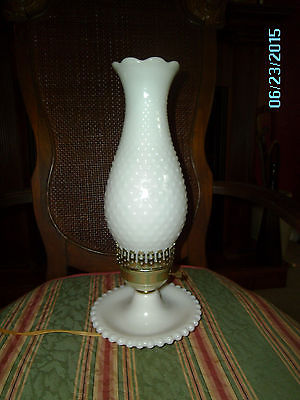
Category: lamp